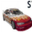
Label: automobile